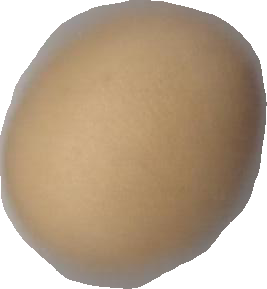
Variety: Dega